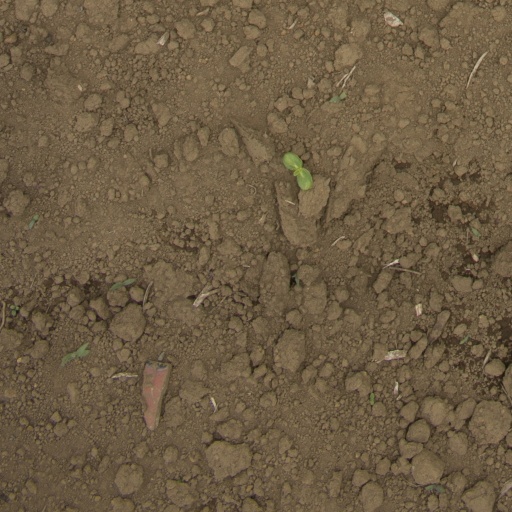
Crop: Jerusalem artichoke